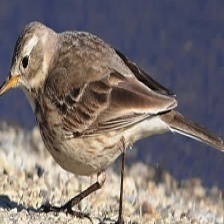
Species: AMERICAN PIPIT
Scientific name: ANTHUS RUBESCENS